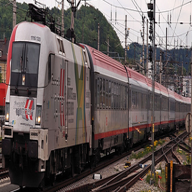
Vehicle type: Trains